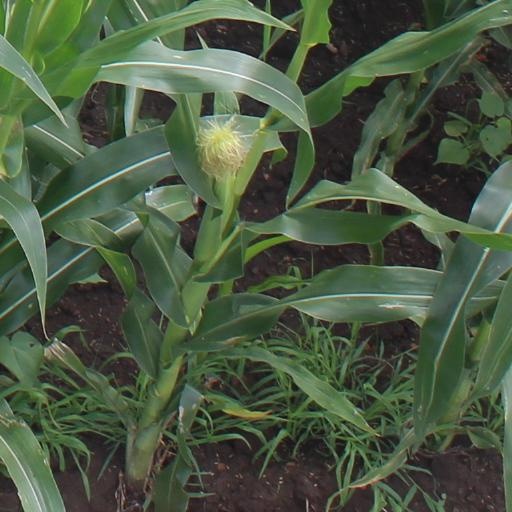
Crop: maize; corn